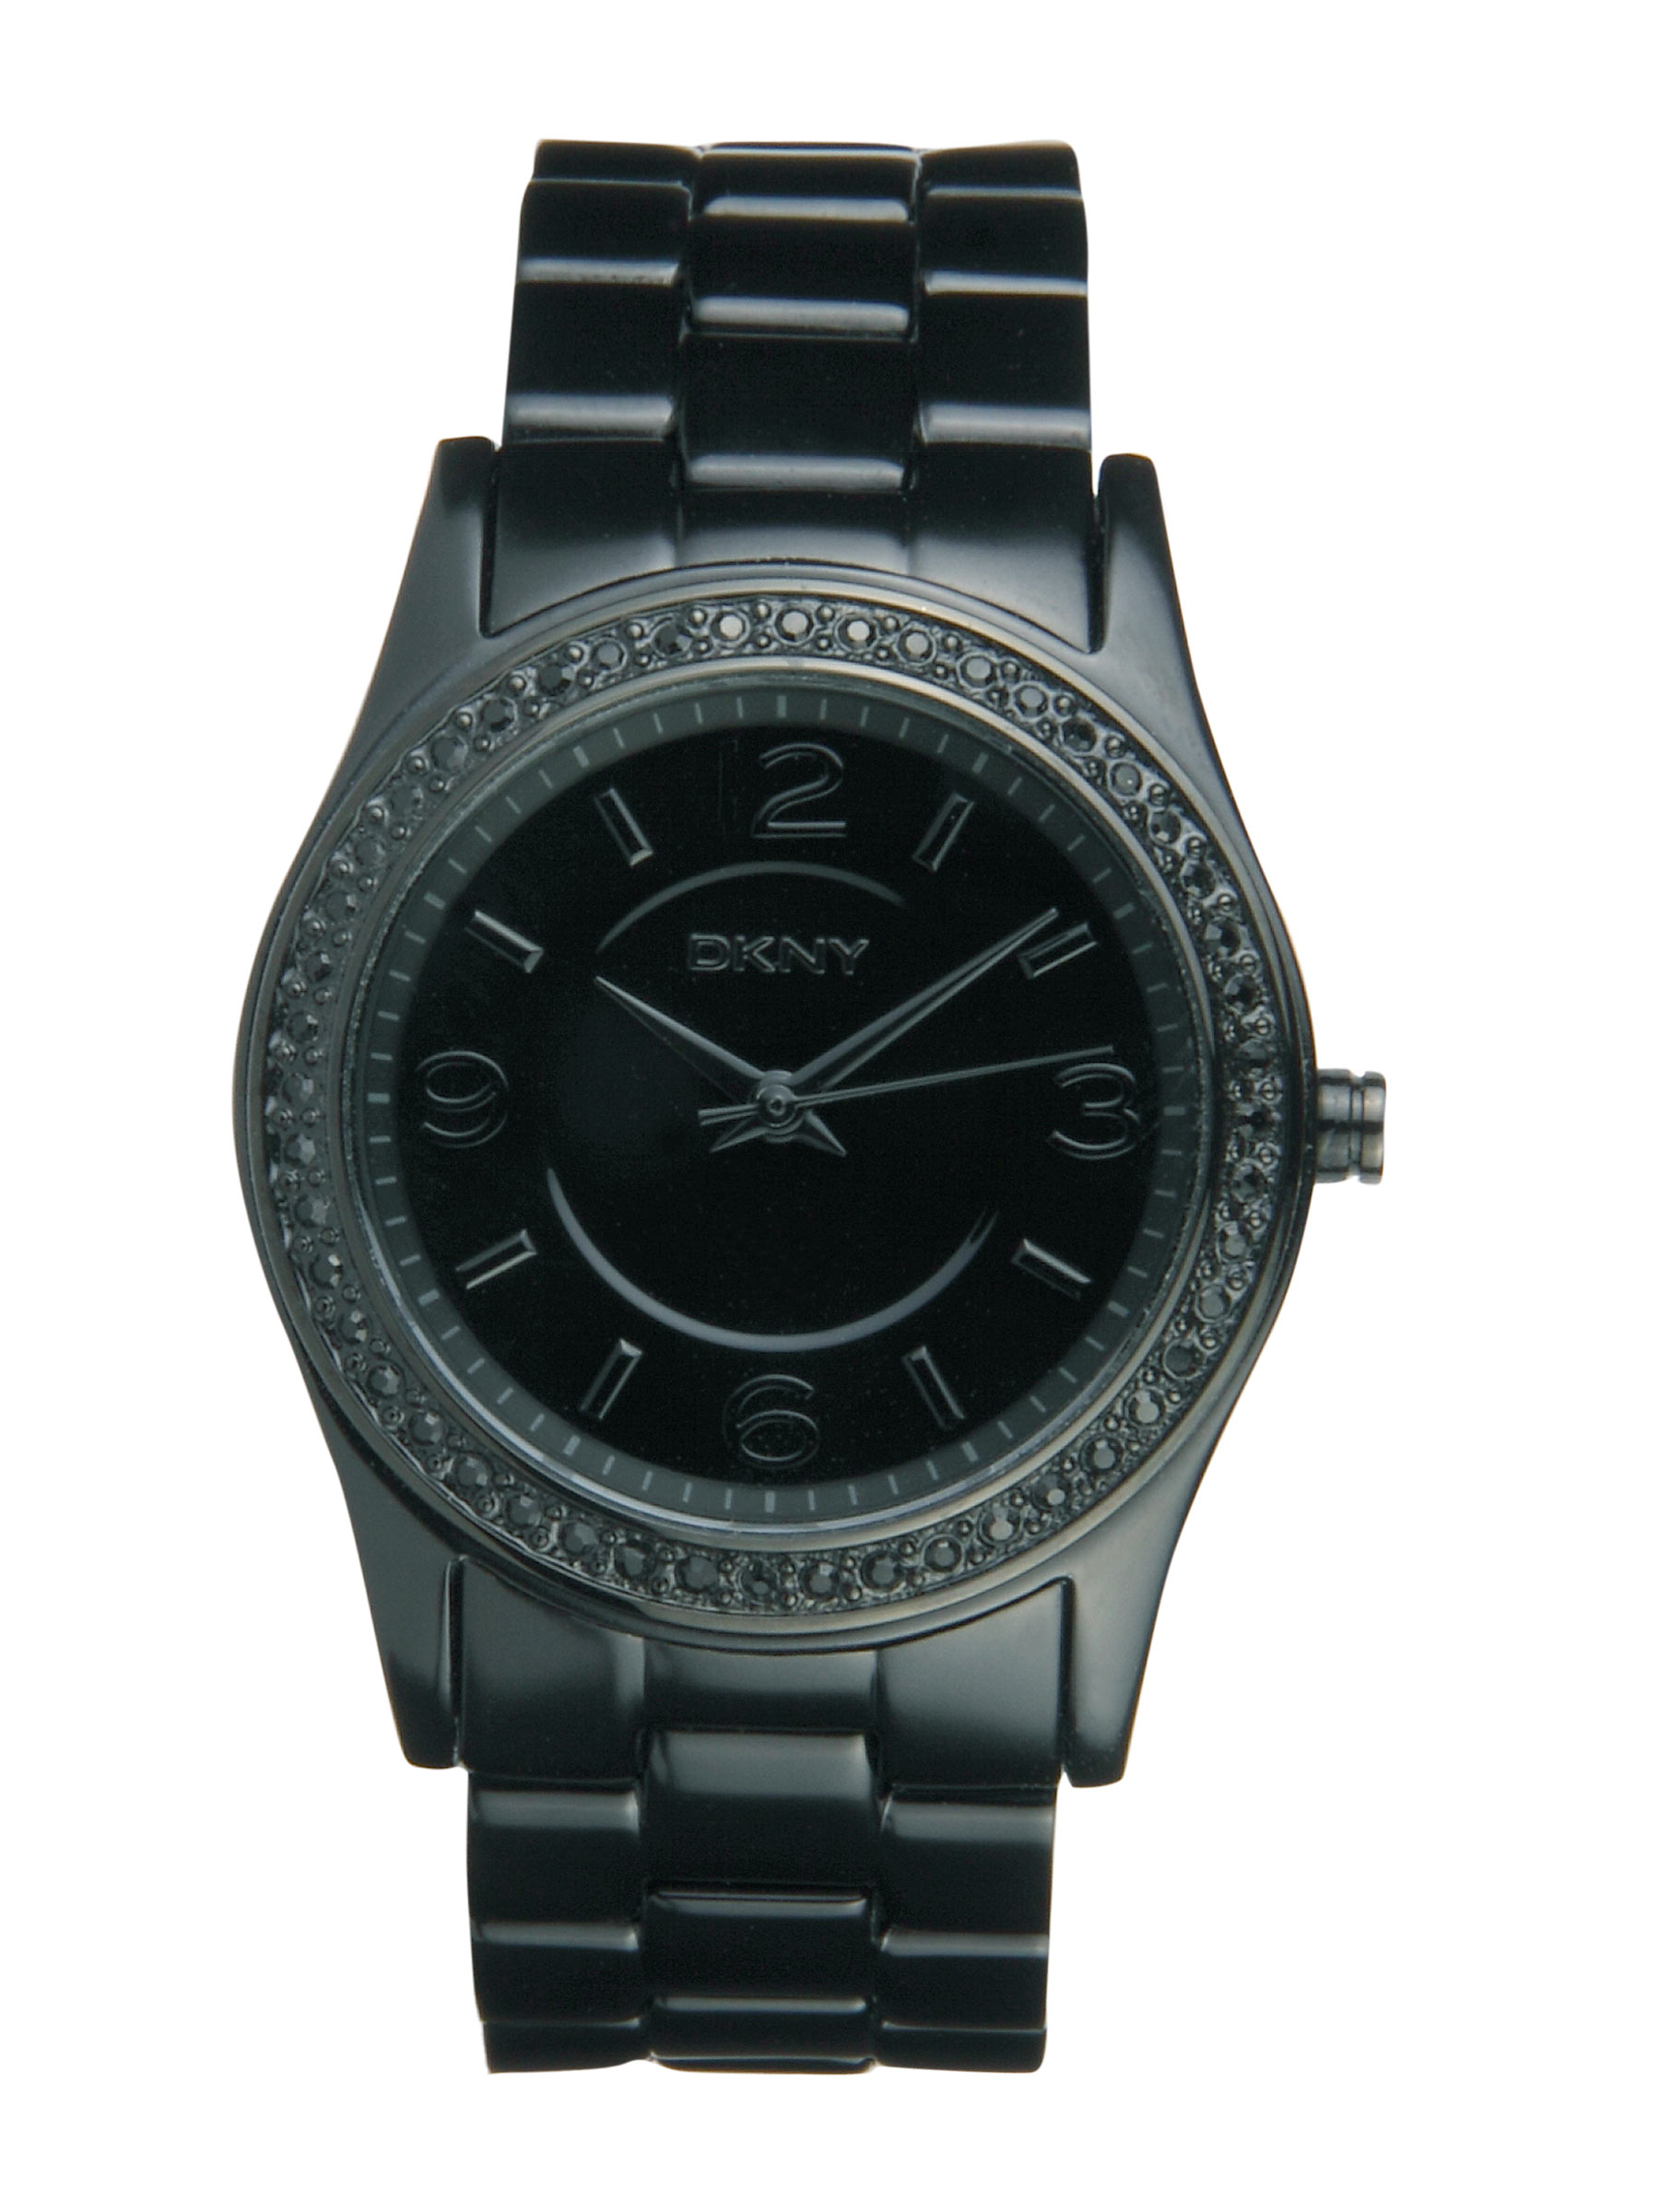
DKNY Women Black Dial Watch NY8312
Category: Accessories / Watches / Watches
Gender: Women
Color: Black
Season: Winter 2016
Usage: Casual